Low birth weight

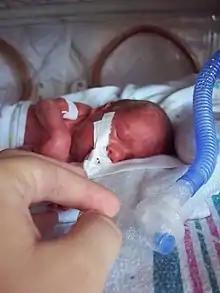
Low birth weight infants may require respiratory support such as intubation and mechanical ventilation due to lung immaturity.

LBW is closely associated with fetal and perinatal mortality and morbidity, inhibited growth and cognitive development, and chronic diseases later in life. At the population level, the proportion of babies with a LBW is an indicator of a multifaceted public-health problem that includes long-term maternal malnutrition, ill health, hard work and poor health care in pregnancy. On an individual basis, LBW is an important predictor of newborn health and survival and is associated with higher risk of infant and childhood mortality.